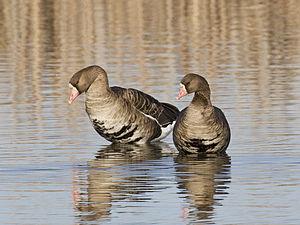
Cette liste des oiseaux au Canada provient de Bird Checklists of the World en date du mois de juillet 2018.
Cette liste des espèces d'oiseaux au Québec recense les taxons de ce groupe observés dans cette province du Canada. Elle provient de l'American Ornithologist Union en date du mois de janvier 2019. Elle comprend 470 espèces dont :